Rules for Radicals

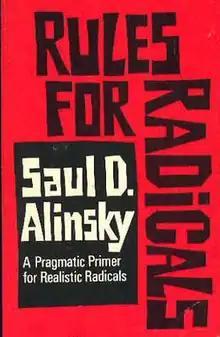

Rules for Radicals: A Pragmatic Primer for Realistic Radicals is a 1971 book by American community activist and writer Saul Alinsky about how to successfully run a movement for change. It was the last book written by Alinsky, and it was published shortly before his death in 1972. His goal was to create a guide for future community organizers, to use in uniting low-income communities, or "Have-Nots", in order for them to gain by any effective, non-violent means social, political, legal, environmental and economic wealth and power. Inside of it, Alinsky compiled the lessons he had learned throughout his experiences of community organizing from 1939 to 1971. He targeted these lessons at the current, new generation of radicals.